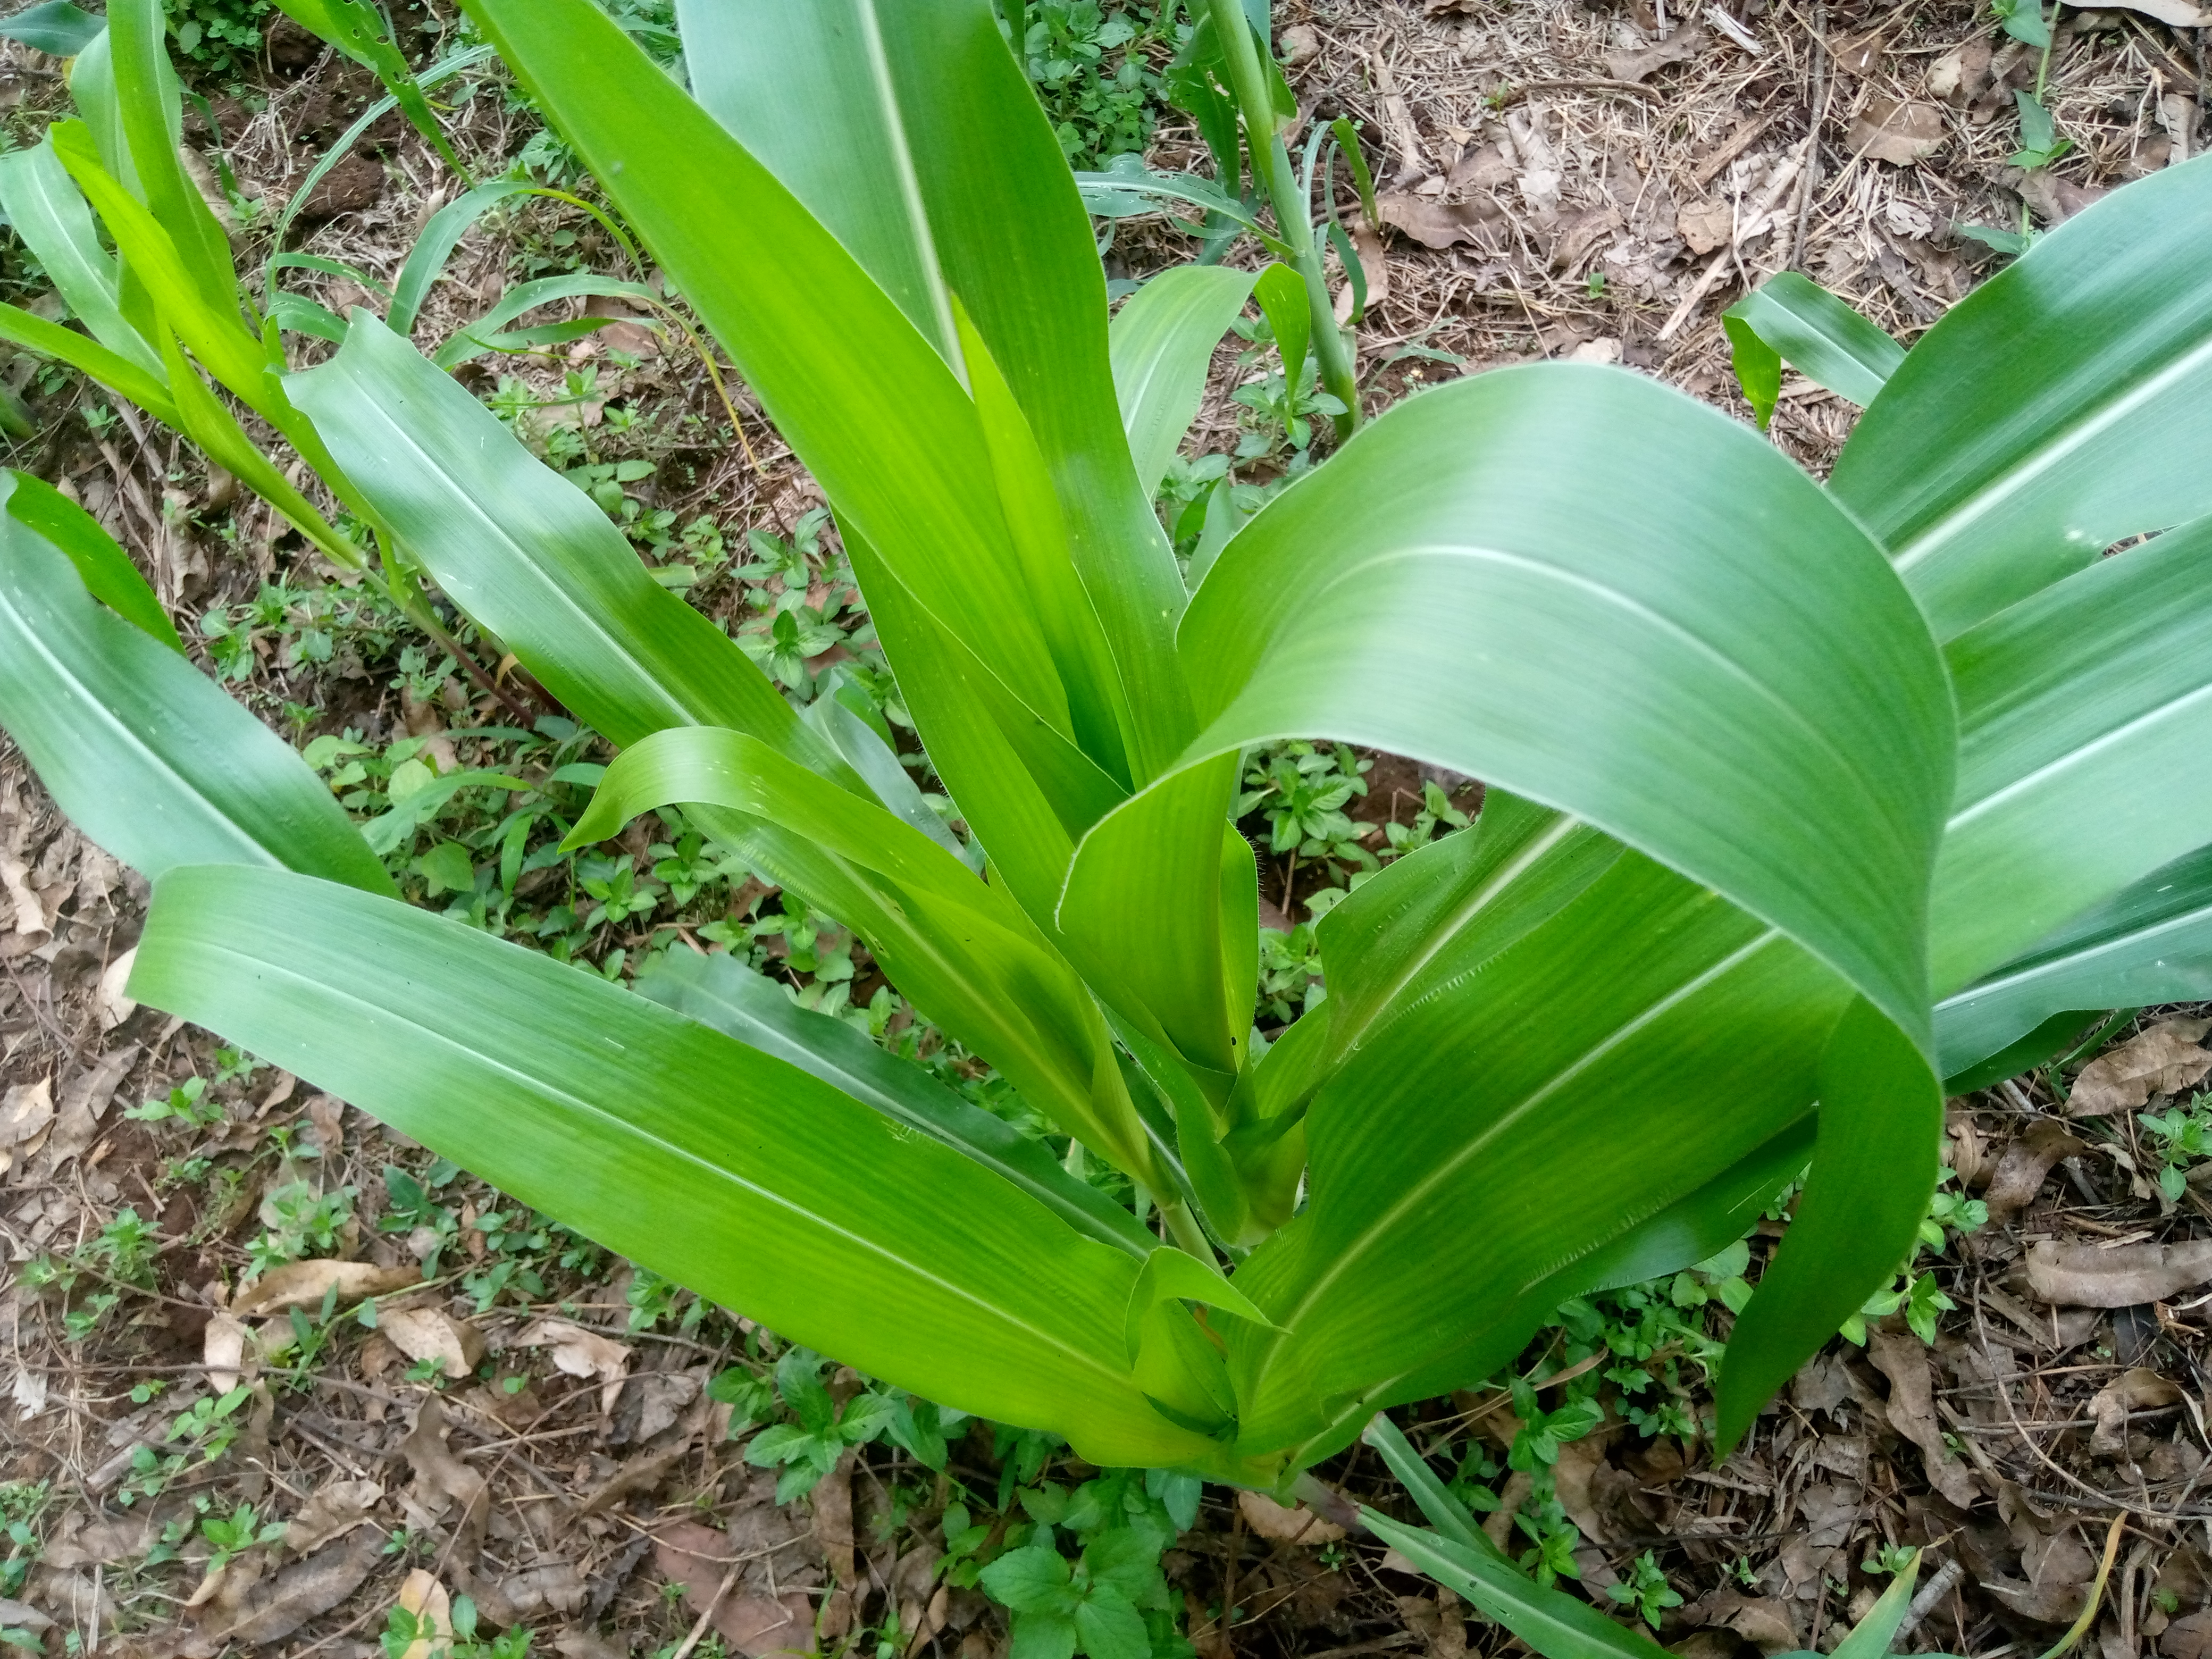
Label: healthy